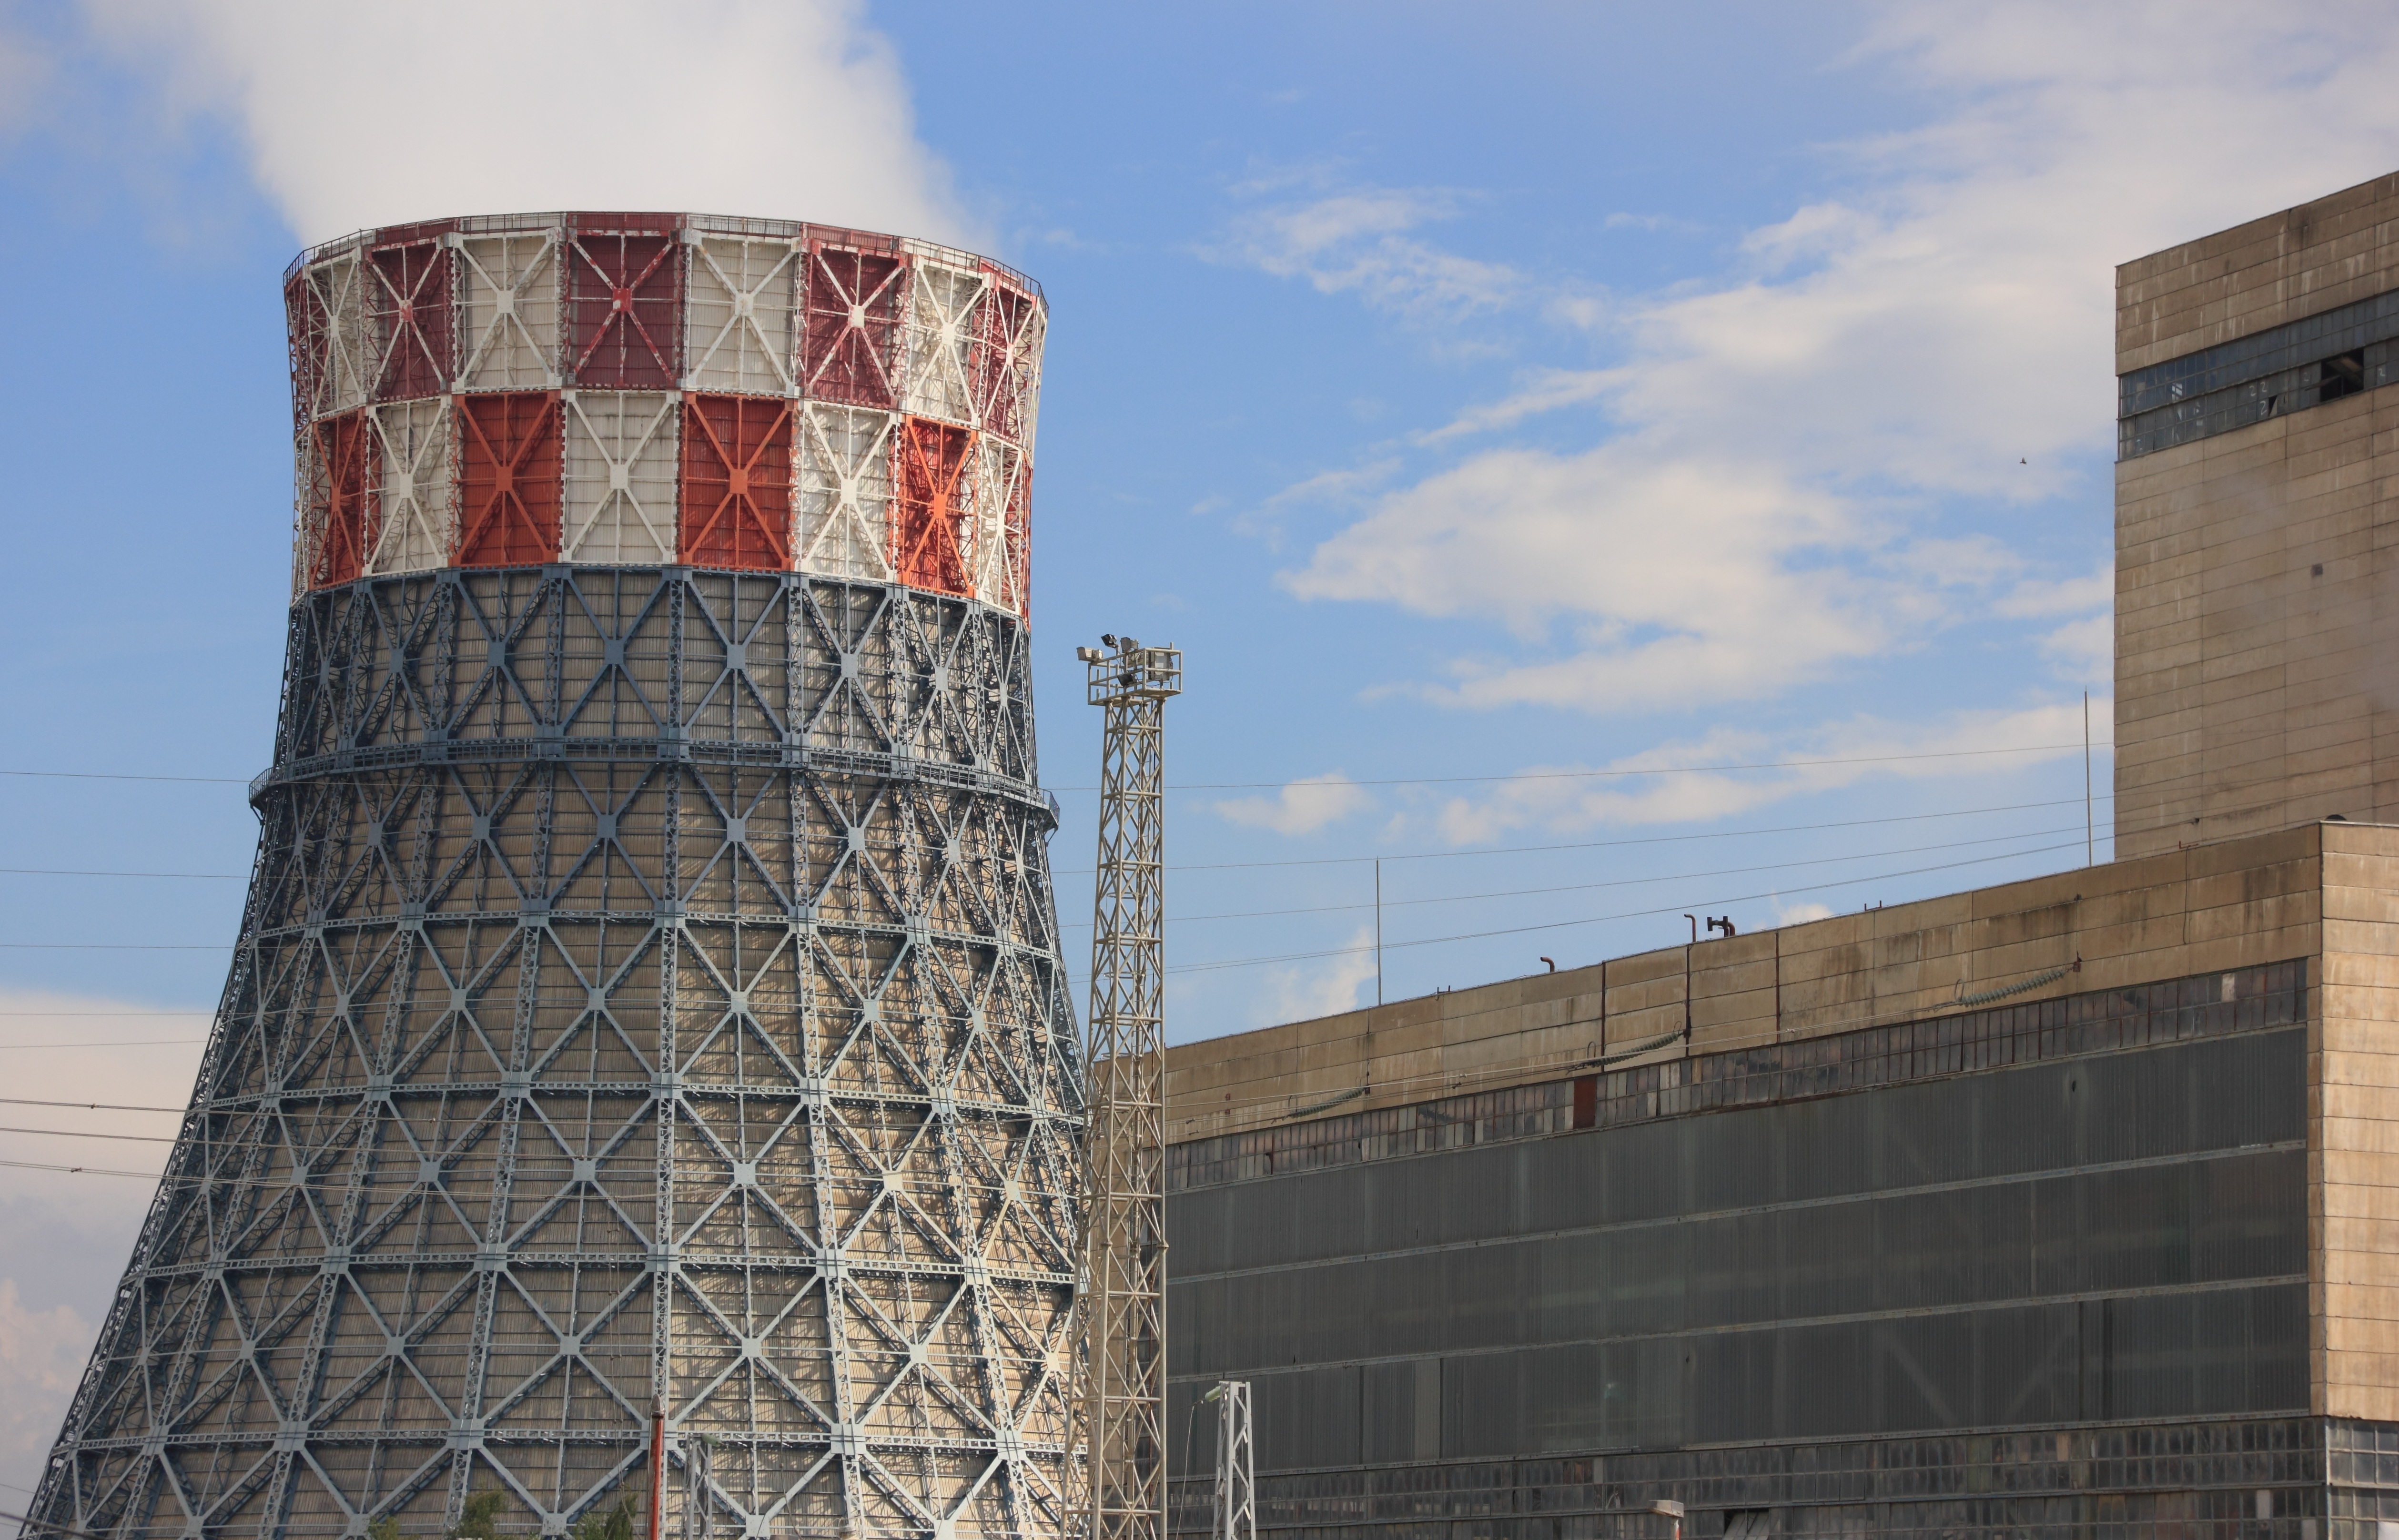
architecture, structure, plant, wall, tower, chimney, landmark, facade, industry, electricity, power plant, power, electric, cooling, bosnia, herzegovina, control tower, cooling tower, power station, outdoor structure, bih